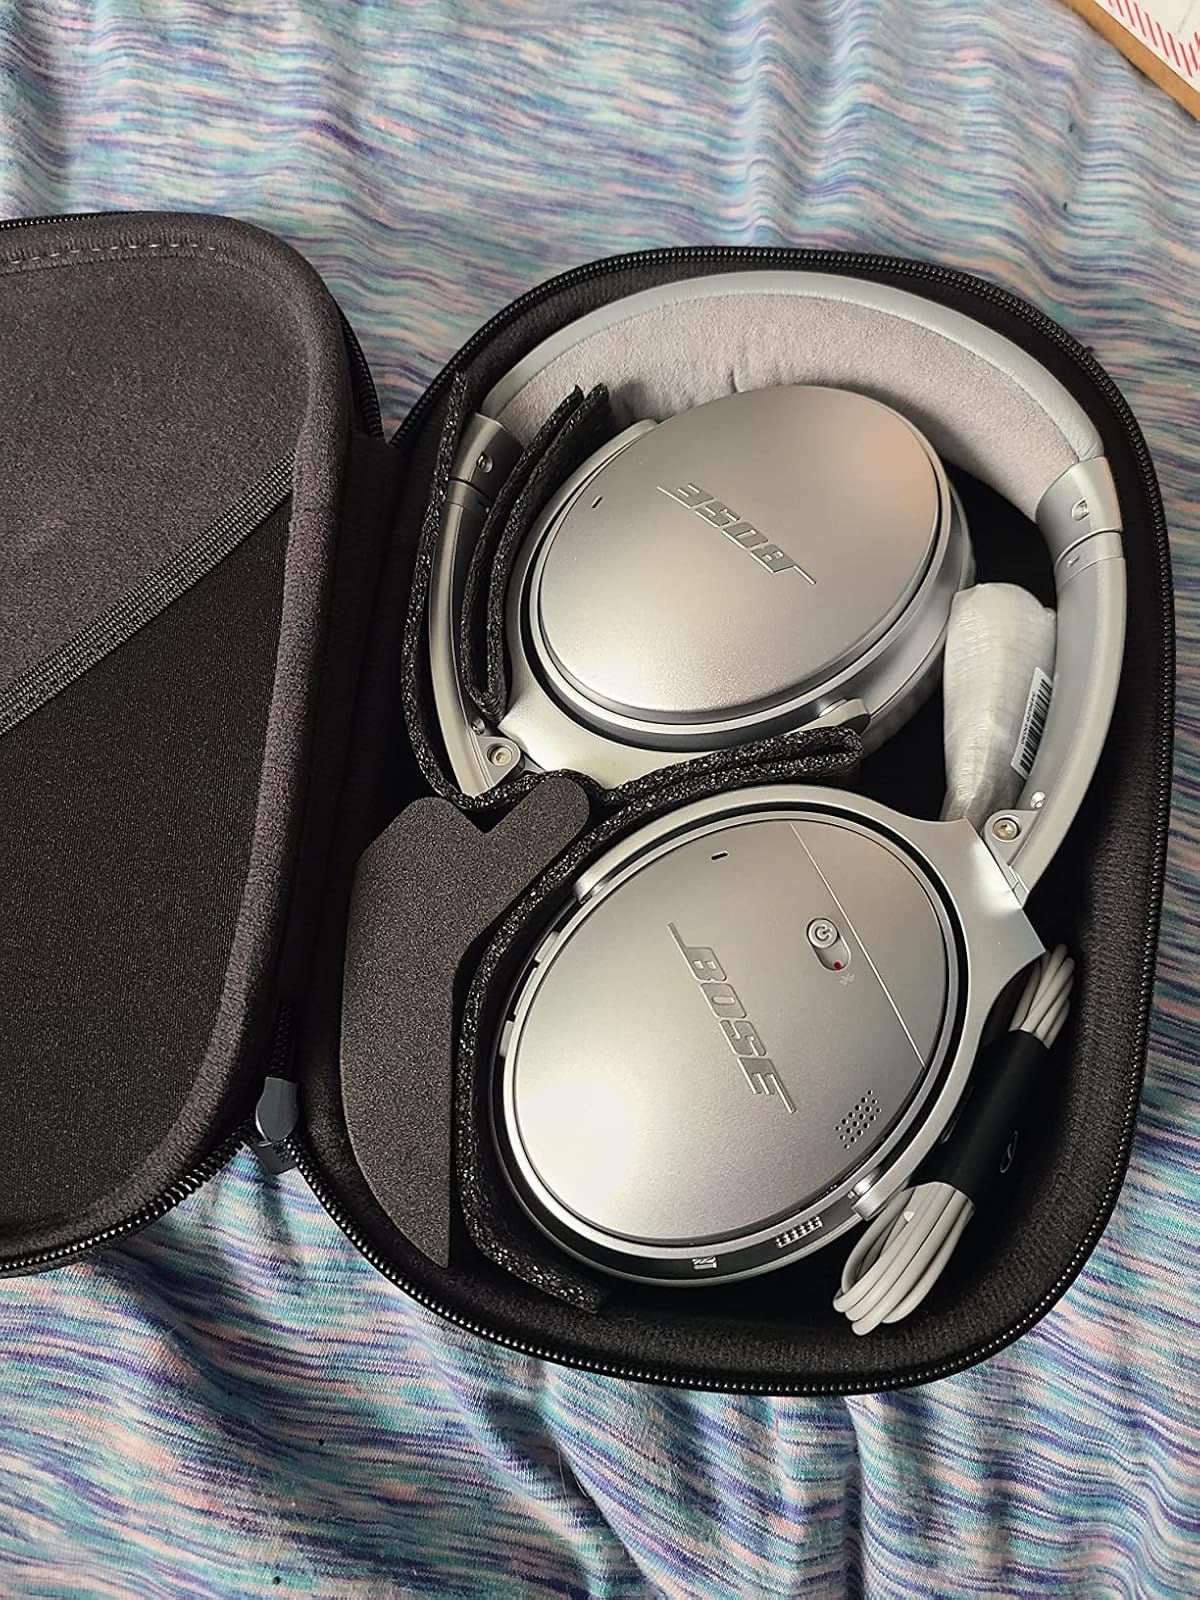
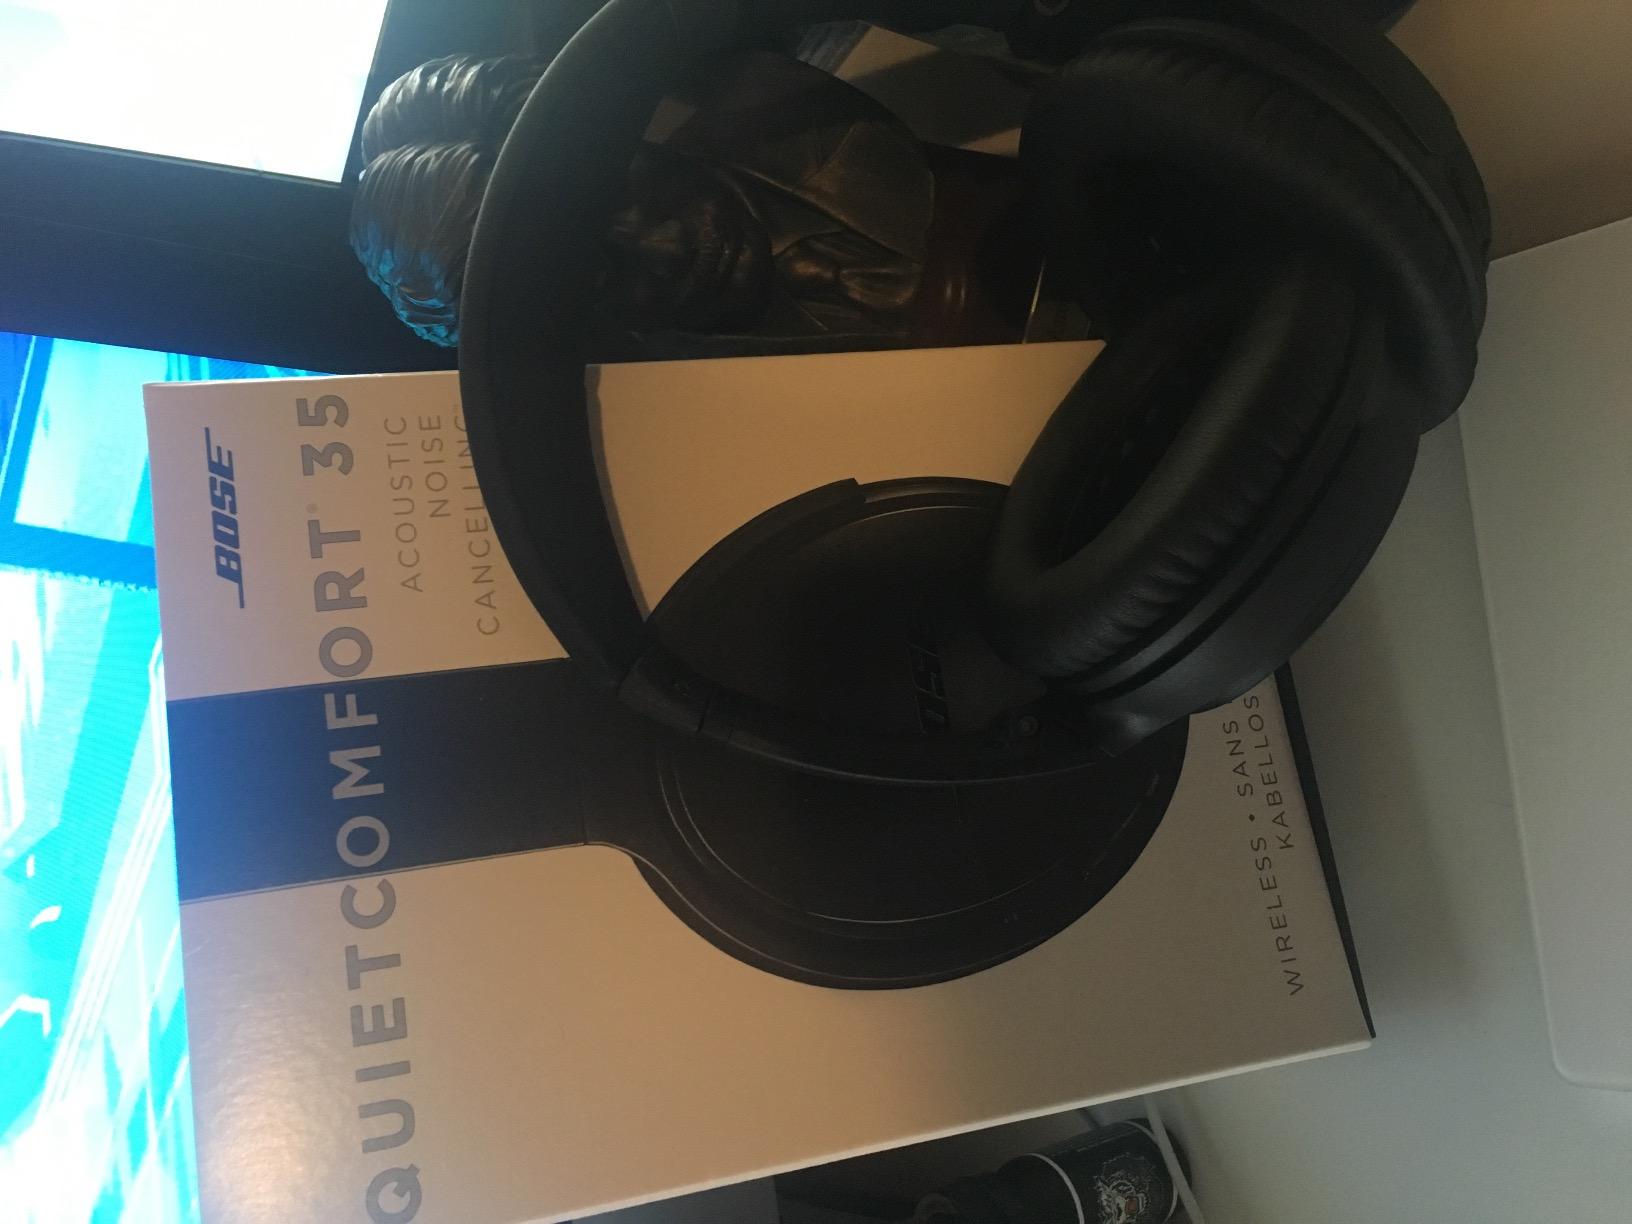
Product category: headphones
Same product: no